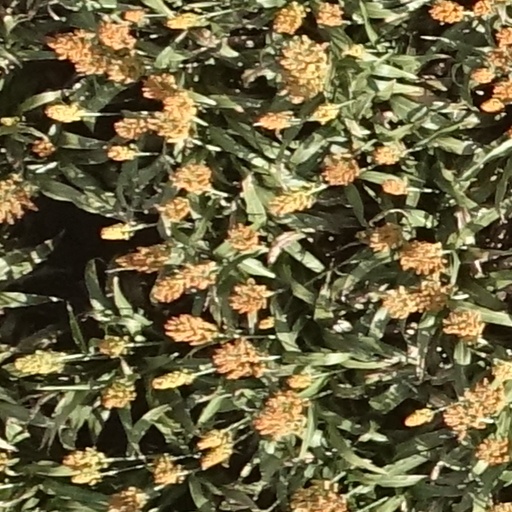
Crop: sorghum